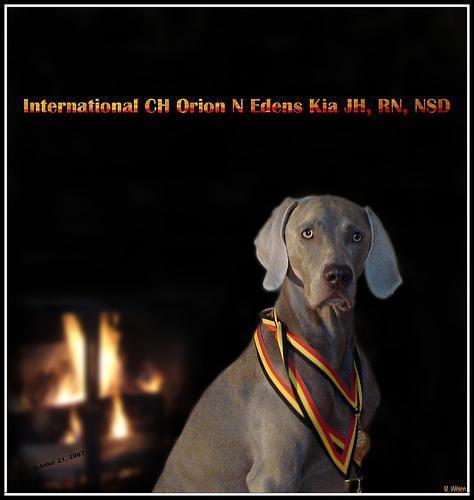
Weimaraner